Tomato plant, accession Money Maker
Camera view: bottom (45 deg); turntable rotation: 150 degrees
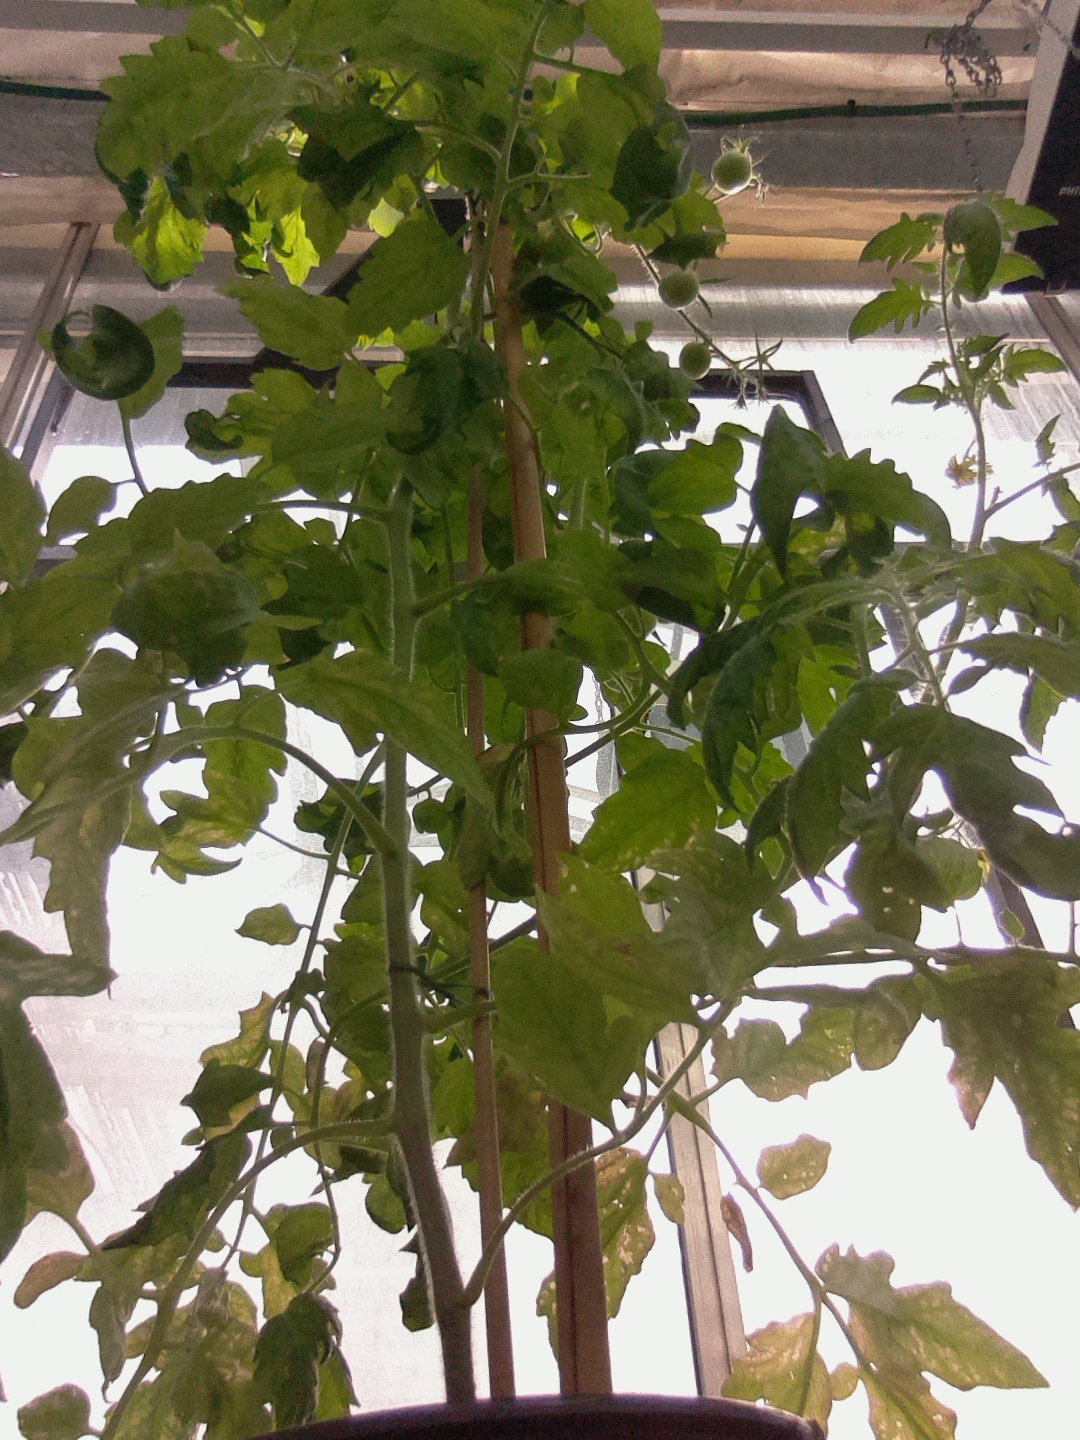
BBCH growth stage 72: 20%-30% of final fruit size